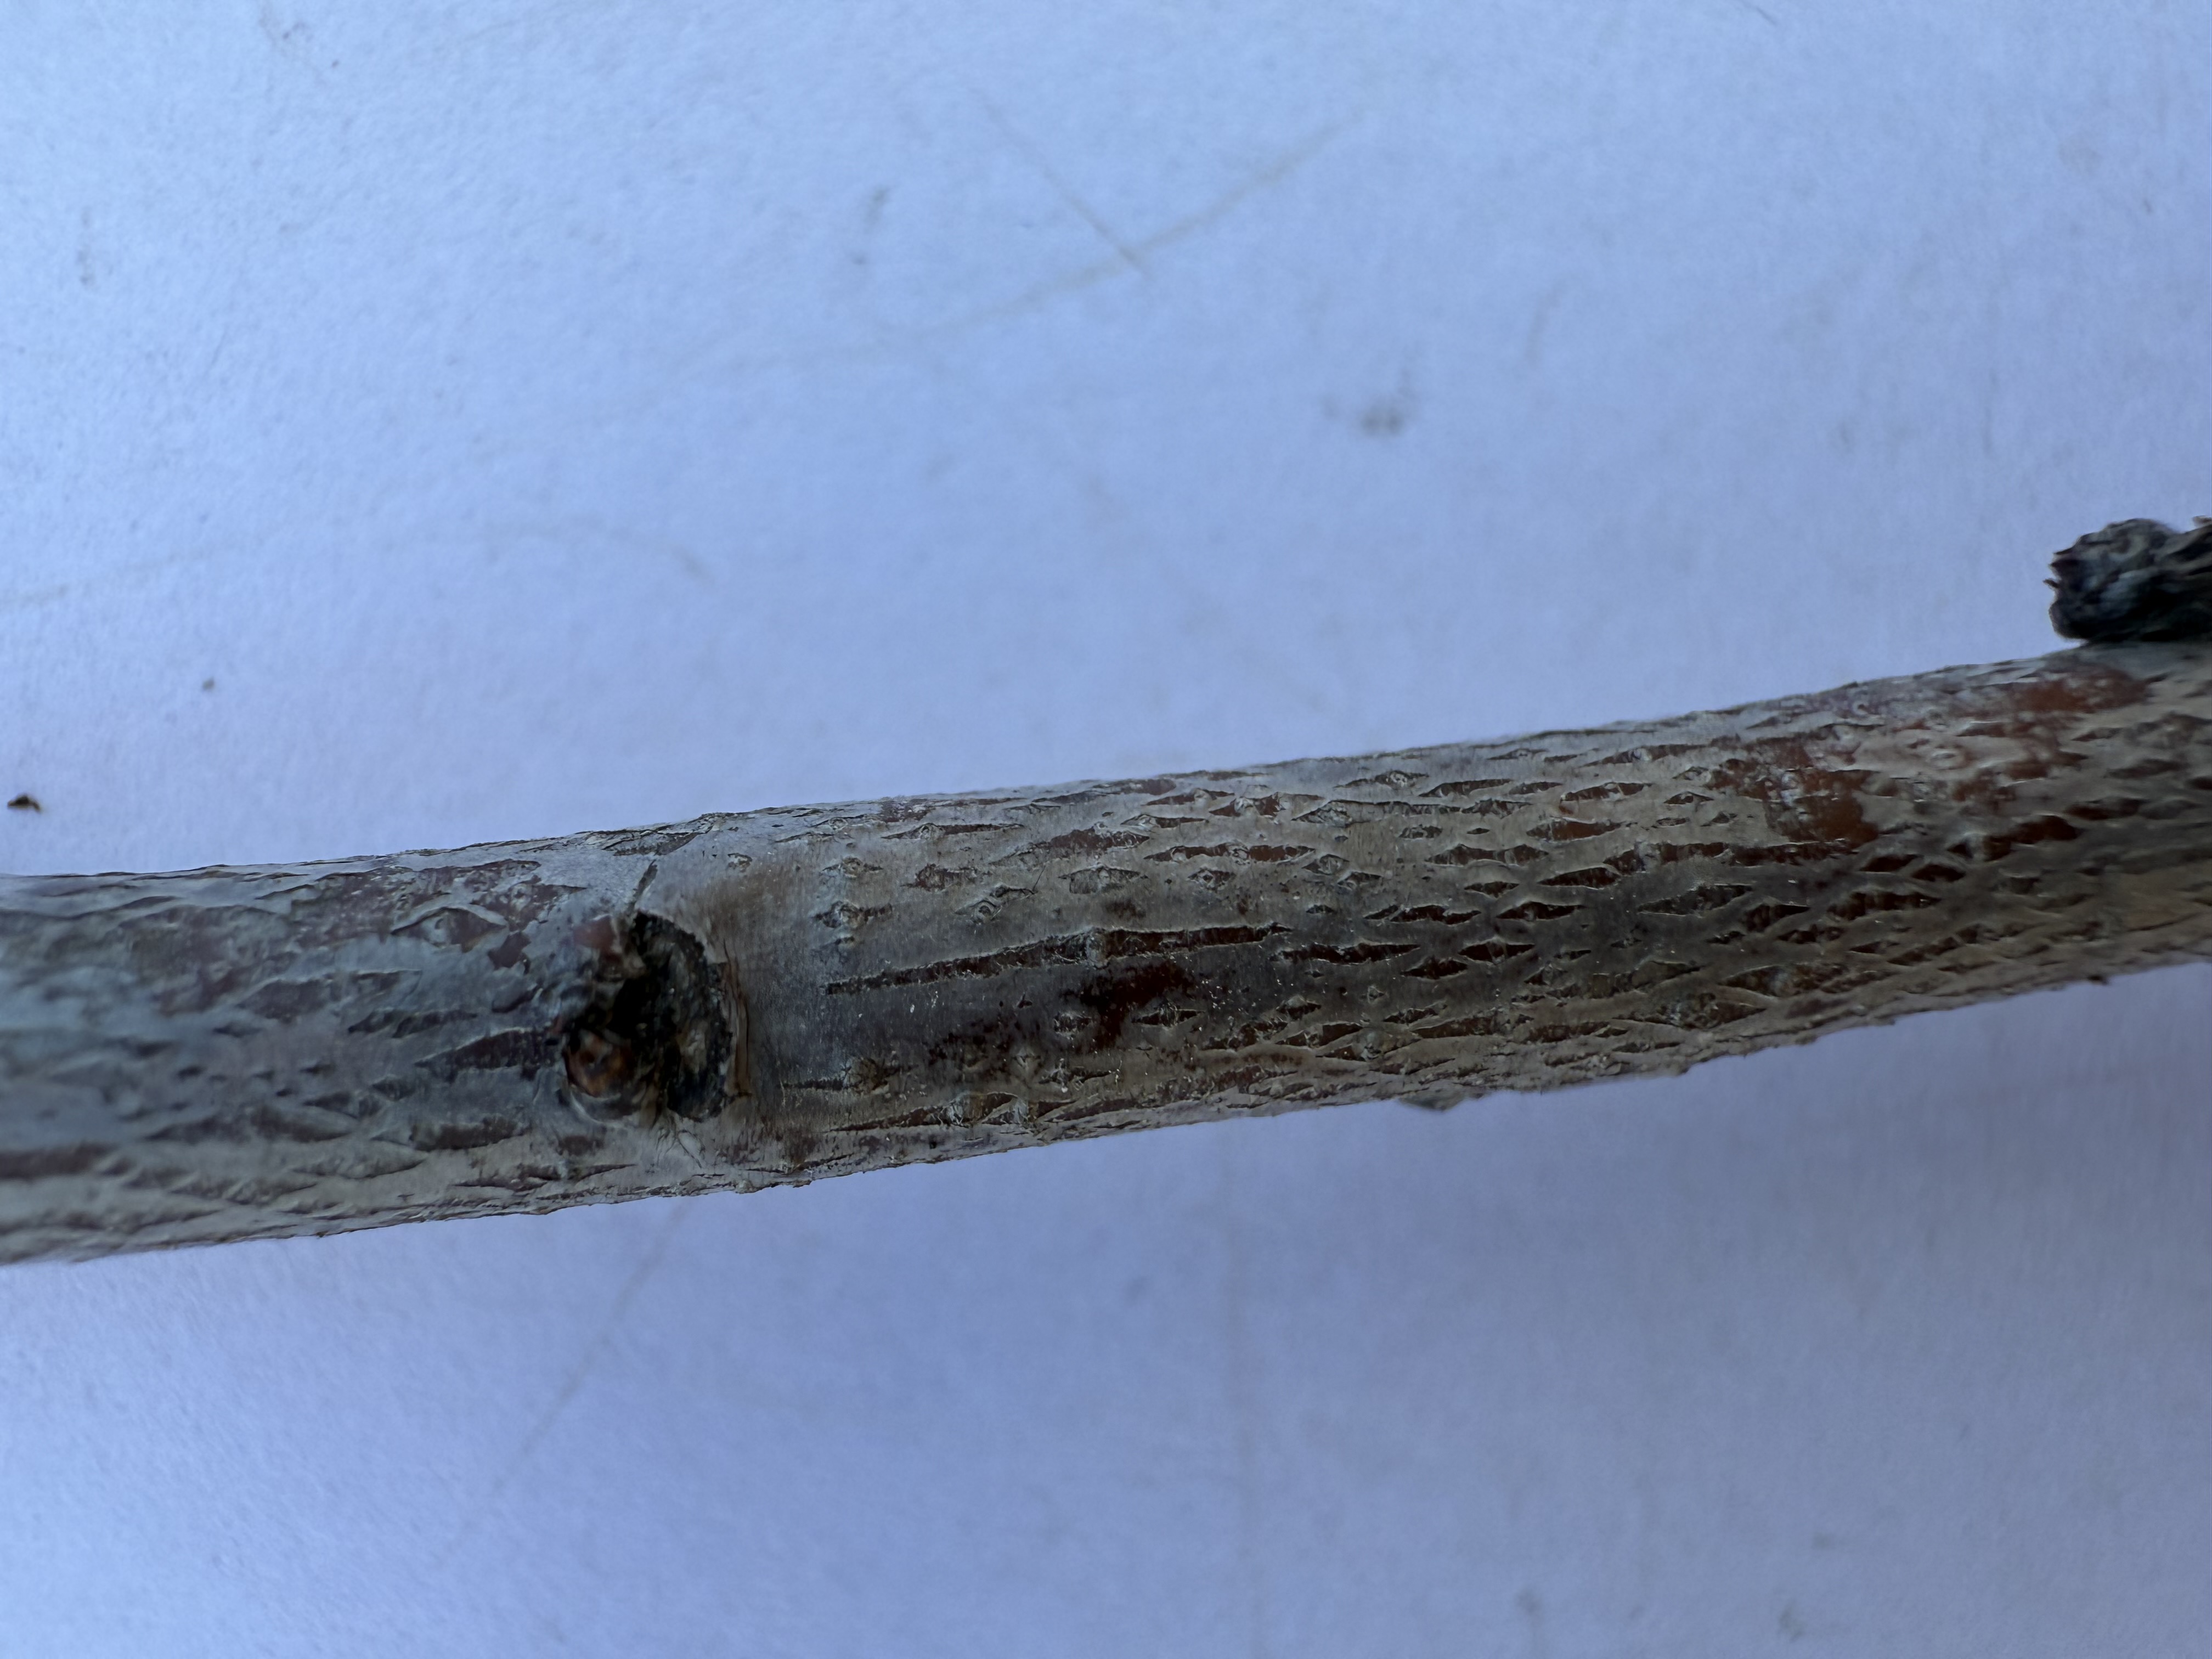
Variety: Black Diamond Plum